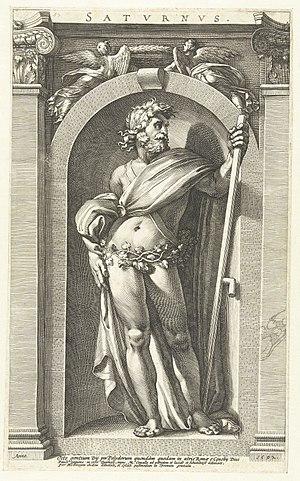
Saturne est un dieu de la religion romaine.